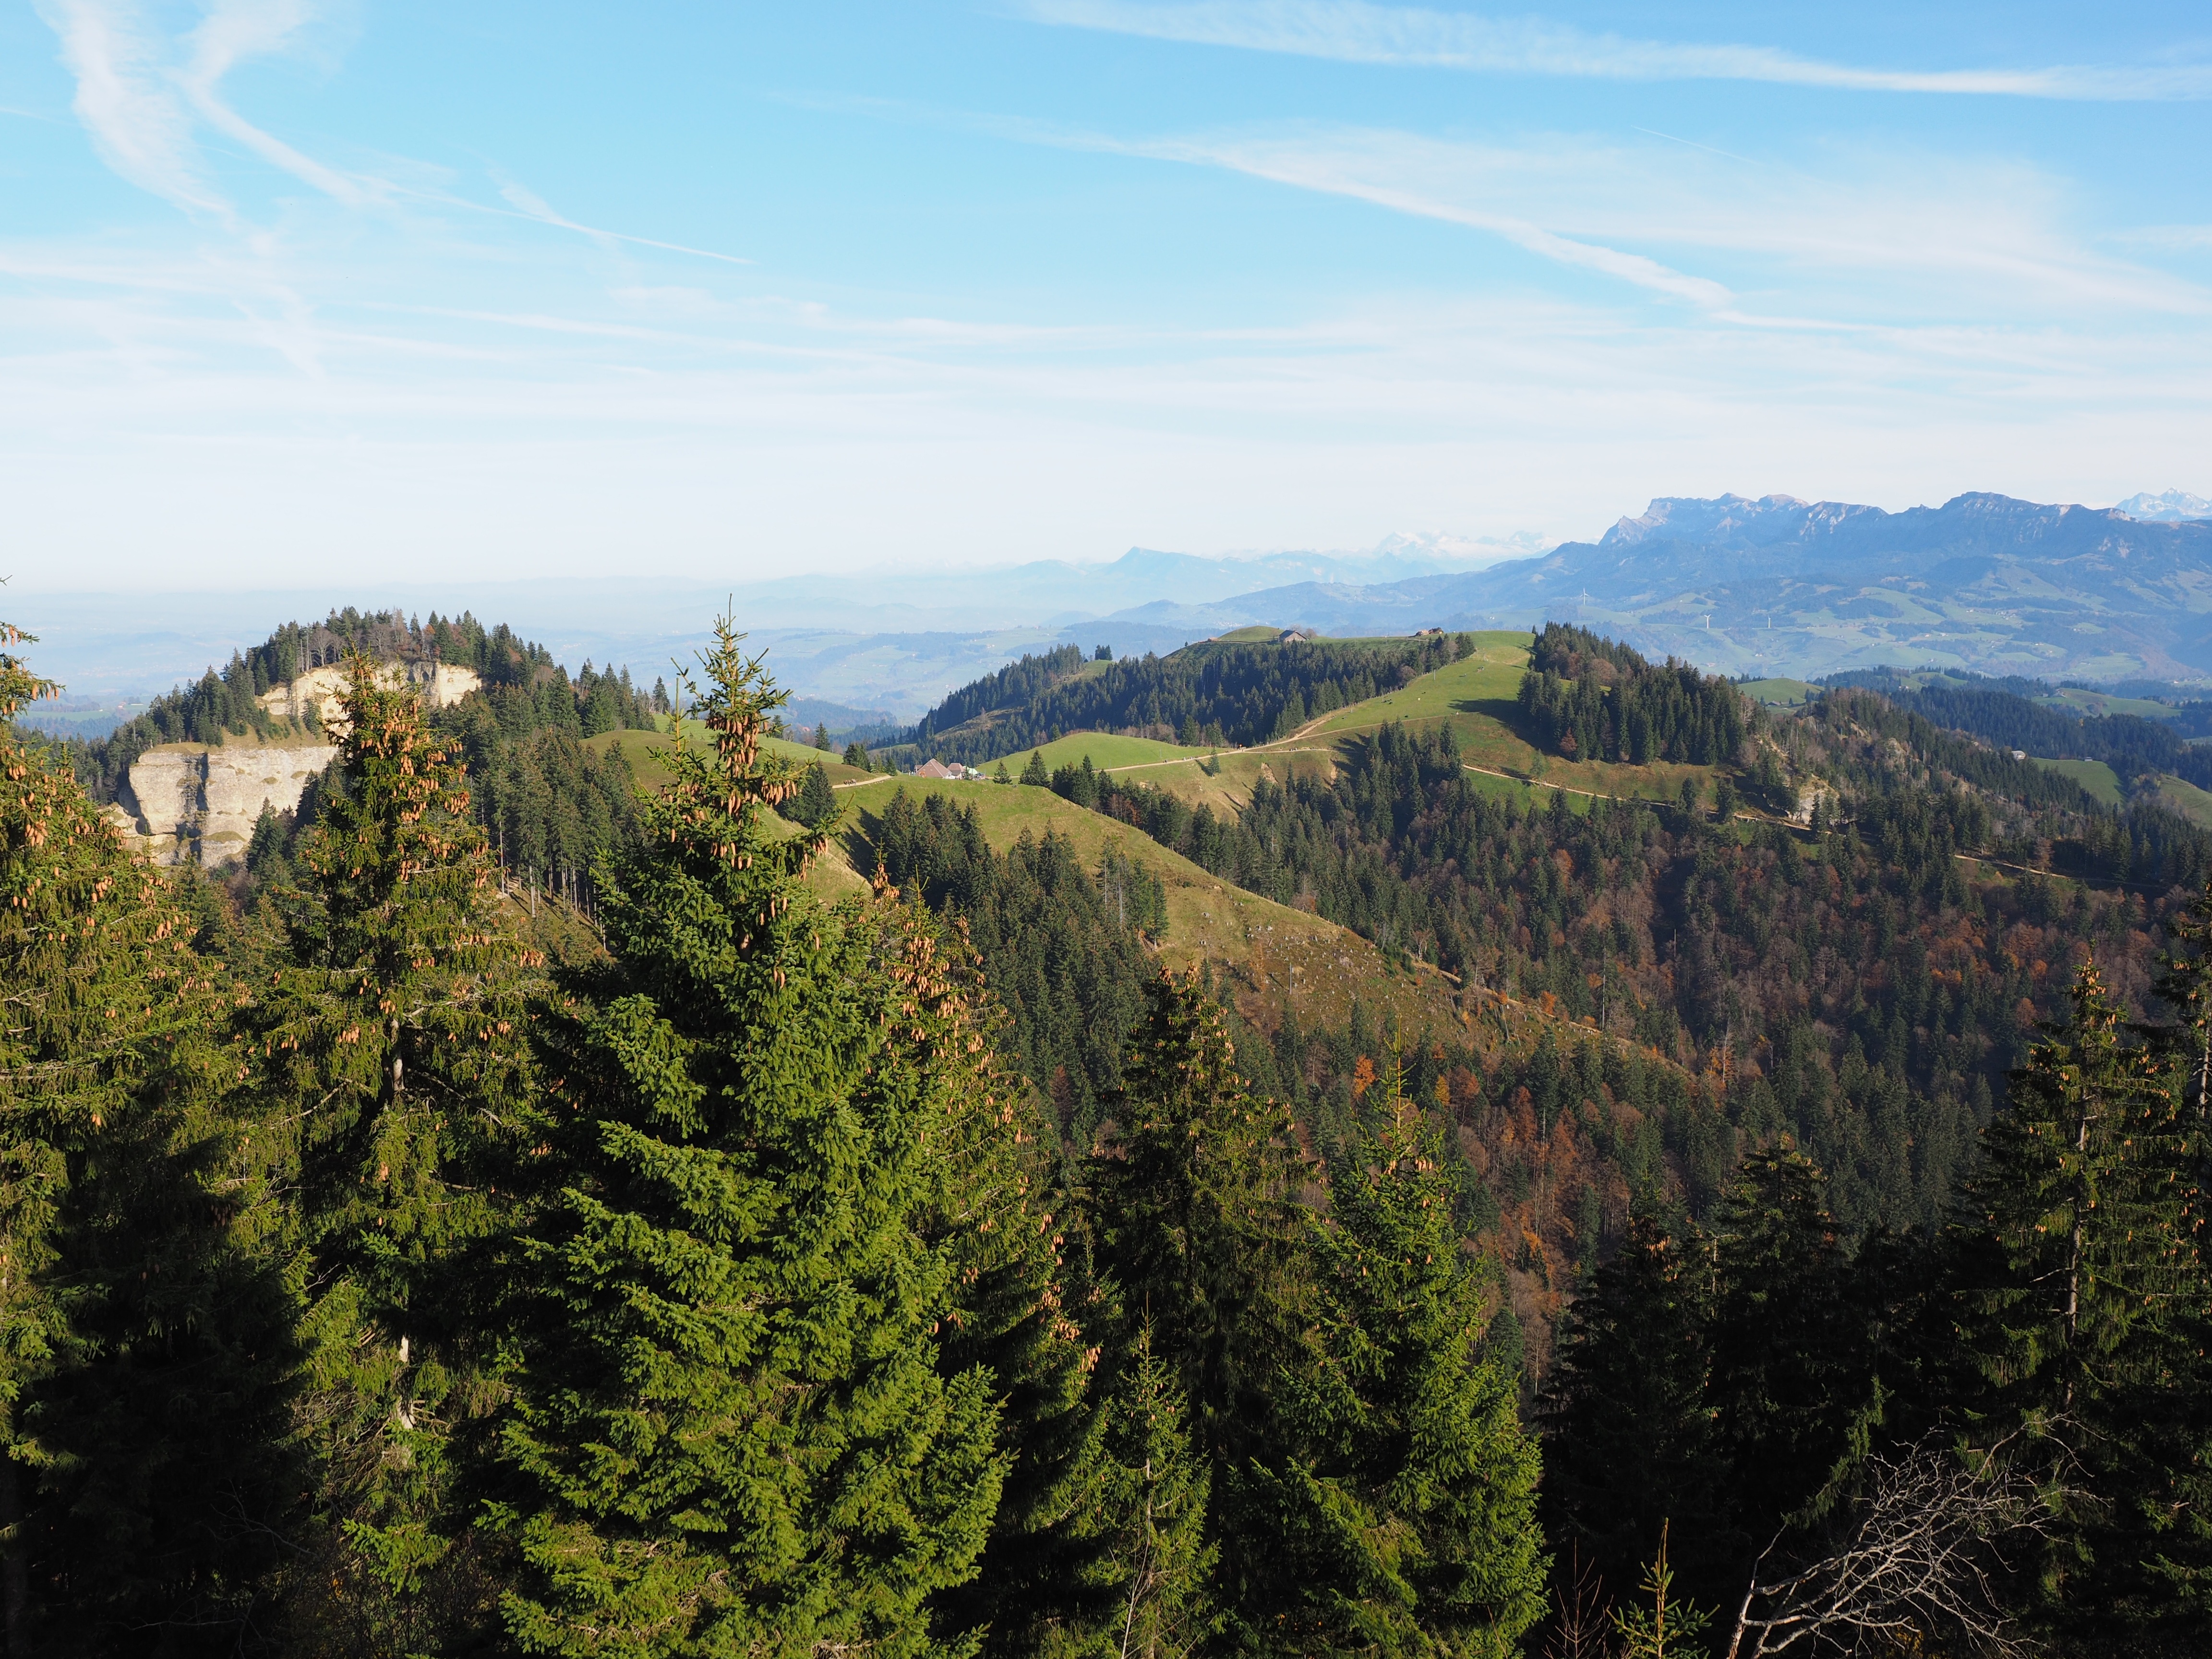
tree, nature, forest, wilderness, walking, mountain, trail, hill, adventure, mountain range, hike, autumn, stallion, ridge, mountain summit, hills, plateau, switzerland, ecosystem, destination, landform, mountain pass, emmental, geographical feature, mountainous landforms, napfbergland, nagelfluh